Answer in natural language. Is Doorway (marked B) to the right of Doorway (marked C)? Choose between the following options: yes or no
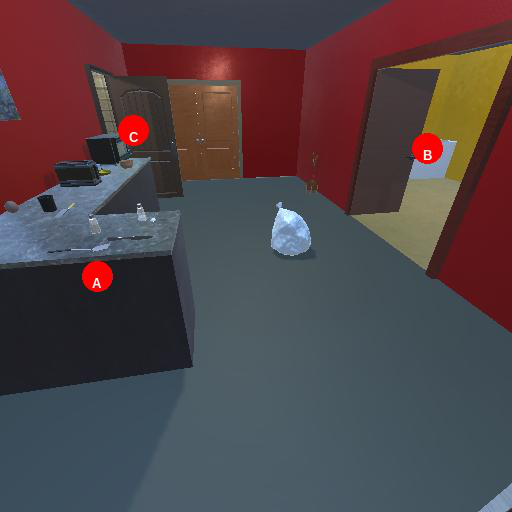
<answer>yes</answer>